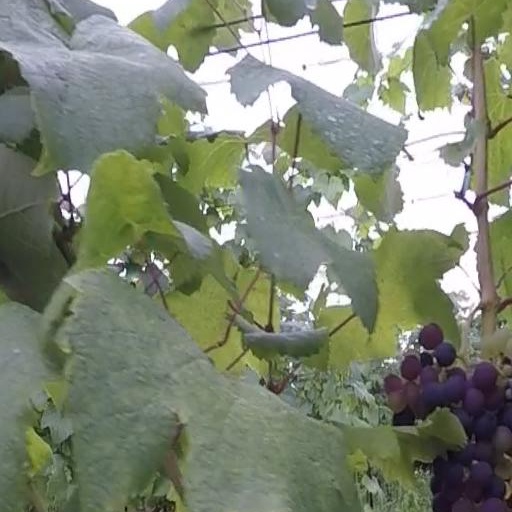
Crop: grape